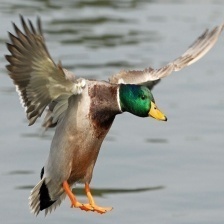
Species: MALLARD DUCK
Scientific name: ANAS PLATYRHYNCHOS
ImageNet parent category: drake